Polish speculative fiction

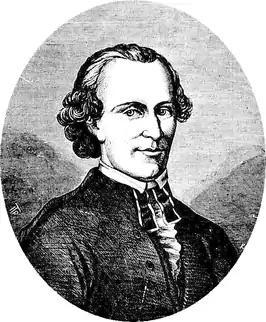
Michał Dymitr Krajewski – author of the first description of a journey to the Moon in Polish literature

Polish science fiction grew out of utopian literature, and it started in the late 18th century during the Polish Enlightenment, when Michał Dymitr Krajewski wrote a novel about the adventures of a Pole on the Moon. His work, "" ("Wojciech Zdarzyński, Describing His Life and Adventures"), was the first Polish literary work to describe a journey to the Moon, using a balloon as the means of travel to lend credibility to the narrative. Descriptions of flying machines, rapid-fire weapons, and future medicine can be found in "Podróż do Kalopei, do kraju najszczęśliwszego na świecie" ("Journey to Kalopea, the Country of the Happiest People in the World") by from 1817. In Polish Enlightenment literature, fantastical elements were typically debunked by the end of the work, as seen in "The Manuscript Found in Saragossa" by Jan Potocki, where the appearance of ghosts serves as a satire of superstitions by the rational author.